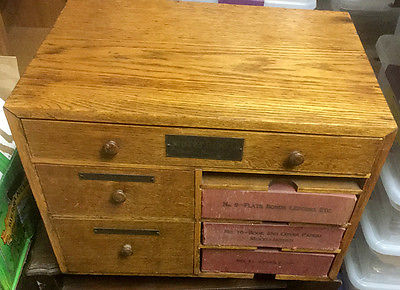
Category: cabinet